Frederic Shields

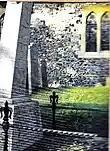
All Saints Church, Birchington showing the grave and two stained glass lights in the little window commissioned by his mother

His relations with the Rossetti family remained very close. He was in constant correspondence with Christina Rossetti, and in 1883, after the death of DG Rossetti, his mother commissioned from Shields "two lights in stained glass, to be placed in the little window which overlooks the grave of Dante Gabriel Rossetti in the churchyard at Birchington, near Margate."'